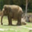
Label: elephant